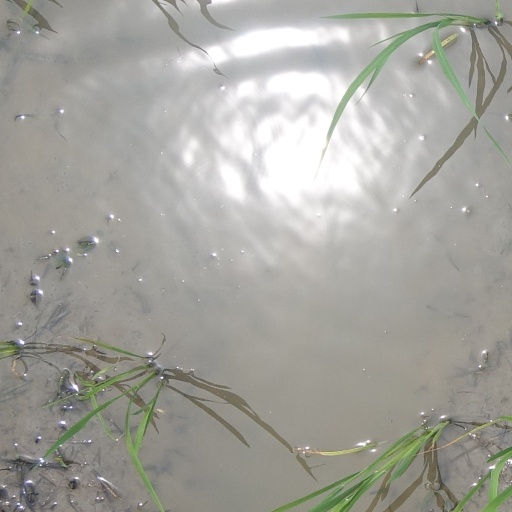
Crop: rice